India in World War II

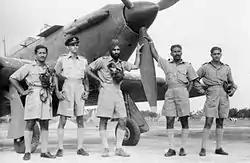
World War II photo: Arjan Singh (middle) as Flight Lieutenant. He went on to become Marshal of the Air Force.

The Indian National Congress, led by Mohandas Karamchand Gandhi, Vallabhbhai Patel and Maulana Azad, denounced Nazi Germany but would not fight it or anyone else until India was independent. Congress launched the Quit India Movement in August 1942, refusing to co-operate in any way with the government until independence was granted. The government, not ready for this, immediately arrested over 60,000 national and local Congress leaders, and then moved to suppress the violent reaction of Congress supporters. Key leaders were kept in prison until June 1945, although Gandhi was released in May 1944 because of his health. Congress, with its leaders incommunicado, played little role on the home front. Unlike the predominately Hindu Congress, the Muslim League rejected the Quit India movement and worked closely with the Raj authorities.